Caroline Flack

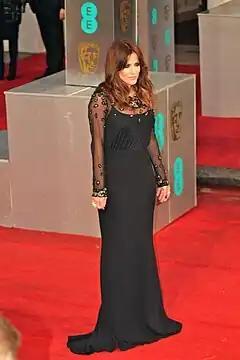
Flack at the 2013 BAFTAs

In 2008, Flack co-presented the reboot of "Gladiators", staying for two series. In July 2009, she was a substitute presenter on the BBC's Sunday show "Something for the Weekend", while Amanda Hamilton was on maternity leave. In the same year Flack began hosting the ITV2 reality show "I'm a Celebrity... Get Me Out of Here NOW!". She also won BBC Three's "Dancing on Wheels" with disabled partner James O'Shea and the pair represented Great Britain in the 2009 Wheelchair Dancing European Championships in Tel Aviv, finishing 16th in their category.